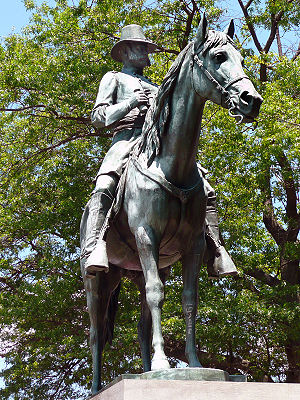
Ambrose Burnside / Karriere efter krigen
Rytterstatue i Burnside Park, Providence, Rhode Island.
Ambrose Everett Burnside var en amerikansk officer, jernbanedirektør, opfinder, fabrikant og politiker fra Rhode Island, som gjorde tjeneste som guvernør og senator. Som general i unionshæren i den amerikanske borgerkrig gennemførte han succesfulde kampagner i North Carolina og det østlige Tennessee, men blev besejret ved det katastrofale slaget ved Fredericksburg og i Slaget ved krateret. Hans karakteristiske bakkenbarter har på amerikansk betegnelsen sideburns, en betegnelse, der er afledt af hans efternavn.